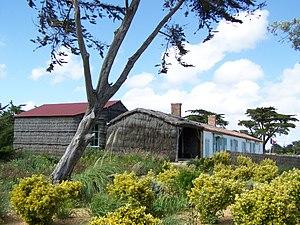
Saint-Vincent-sur-Jard est une commune du Centre-Ouest de la France, située sur la côte de Lumière, dans le département de la Vendée en région Pays de la Loire.
La maison de Georges Clemenceau est une maison située au bord de l'océan Atlantique au lieu-dit « Bélesbat » à Saint-Vincent-sur-Jard en Vendée, qui a été la maison de campagne de l'homme politique Georges Clemenceau à la fin de sa vie.